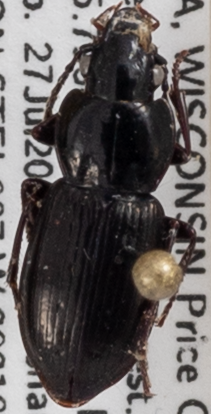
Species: Pterostichus pensylvanicus
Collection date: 2021-07-27
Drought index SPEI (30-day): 0.312
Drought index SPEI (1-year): -0.128
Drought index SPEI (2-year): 1.13